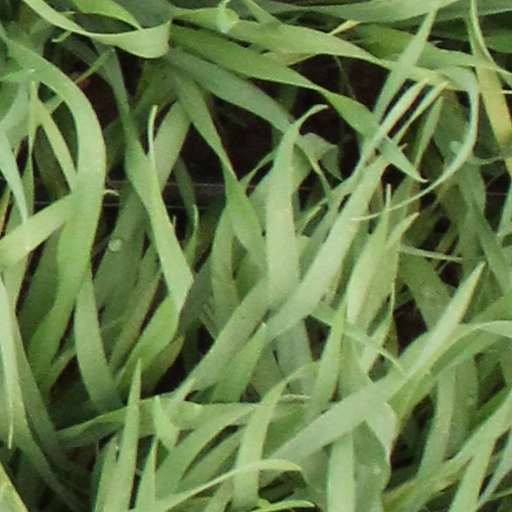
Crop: wheat